Antioch of Pisidia

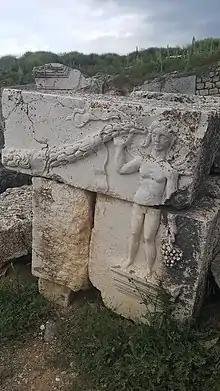

After the death of Alexander the Great, Seleucus I Nicator, founder of the Seleucid Dynasty, took control of Pisidia. Captured places were Hellenised and, in order to protect the population, fortified cities were founded at strategically important places, usually on an acropolis. Seleucus I Nicator founded nearly 60 cities and gave to 16 of them the name of his father Antiochus. Colonists were brought from Magnesia on the Maeander to people the city of Pisidian Antioch (the Land of Antiochus).